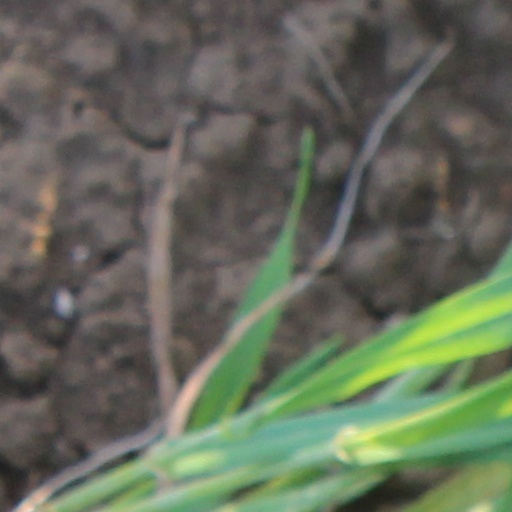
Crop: wheat